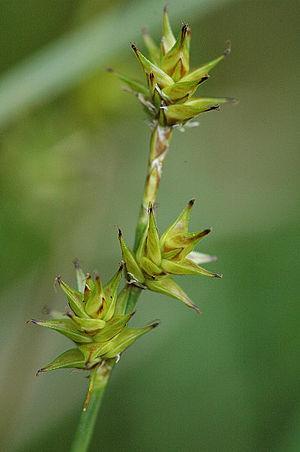
Cette liste de Tracheophyta de Bosnie-Herzégovine, ainsi que d’espèces introduites est un aperçu incomplet d’espèces de mousses, de fougères, de gymnospermes et d’angiospermes citées dans la littérature disponible en langues bosniaque, croate, serbe et serbo-croate. Cet aperçu n’inclue pas des espèces cultivées ni celles occasionnellement introduites.